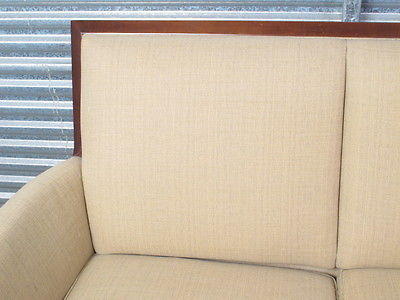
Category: sofa